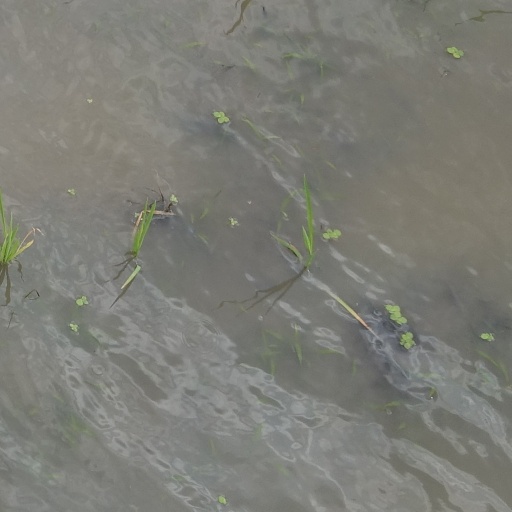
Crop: rice